Long Branch, Toronto

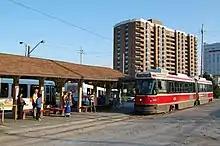
The western terminus for 501 Queen and 508 Lake Shore TTC streetcar lines is located in the neighbourhood, at Long Branch Loop.

The Long Branch Loop is the western terminus for the 501 Queen and 508 Lake Shore TTC streetcar lines, connecting Long Branch to downtown Toronto. The Loop is also the terminus for the "110 Islington South" and "123 Shorncliffe" TTC bus lines. The MiWay Mississauga transit agency operates the 5 Dixie and 23 Lakeshore from the Loop west into Mississauga. Next to the loop is the Long Branch GO Station on the GO Transit Lakeshore West line.